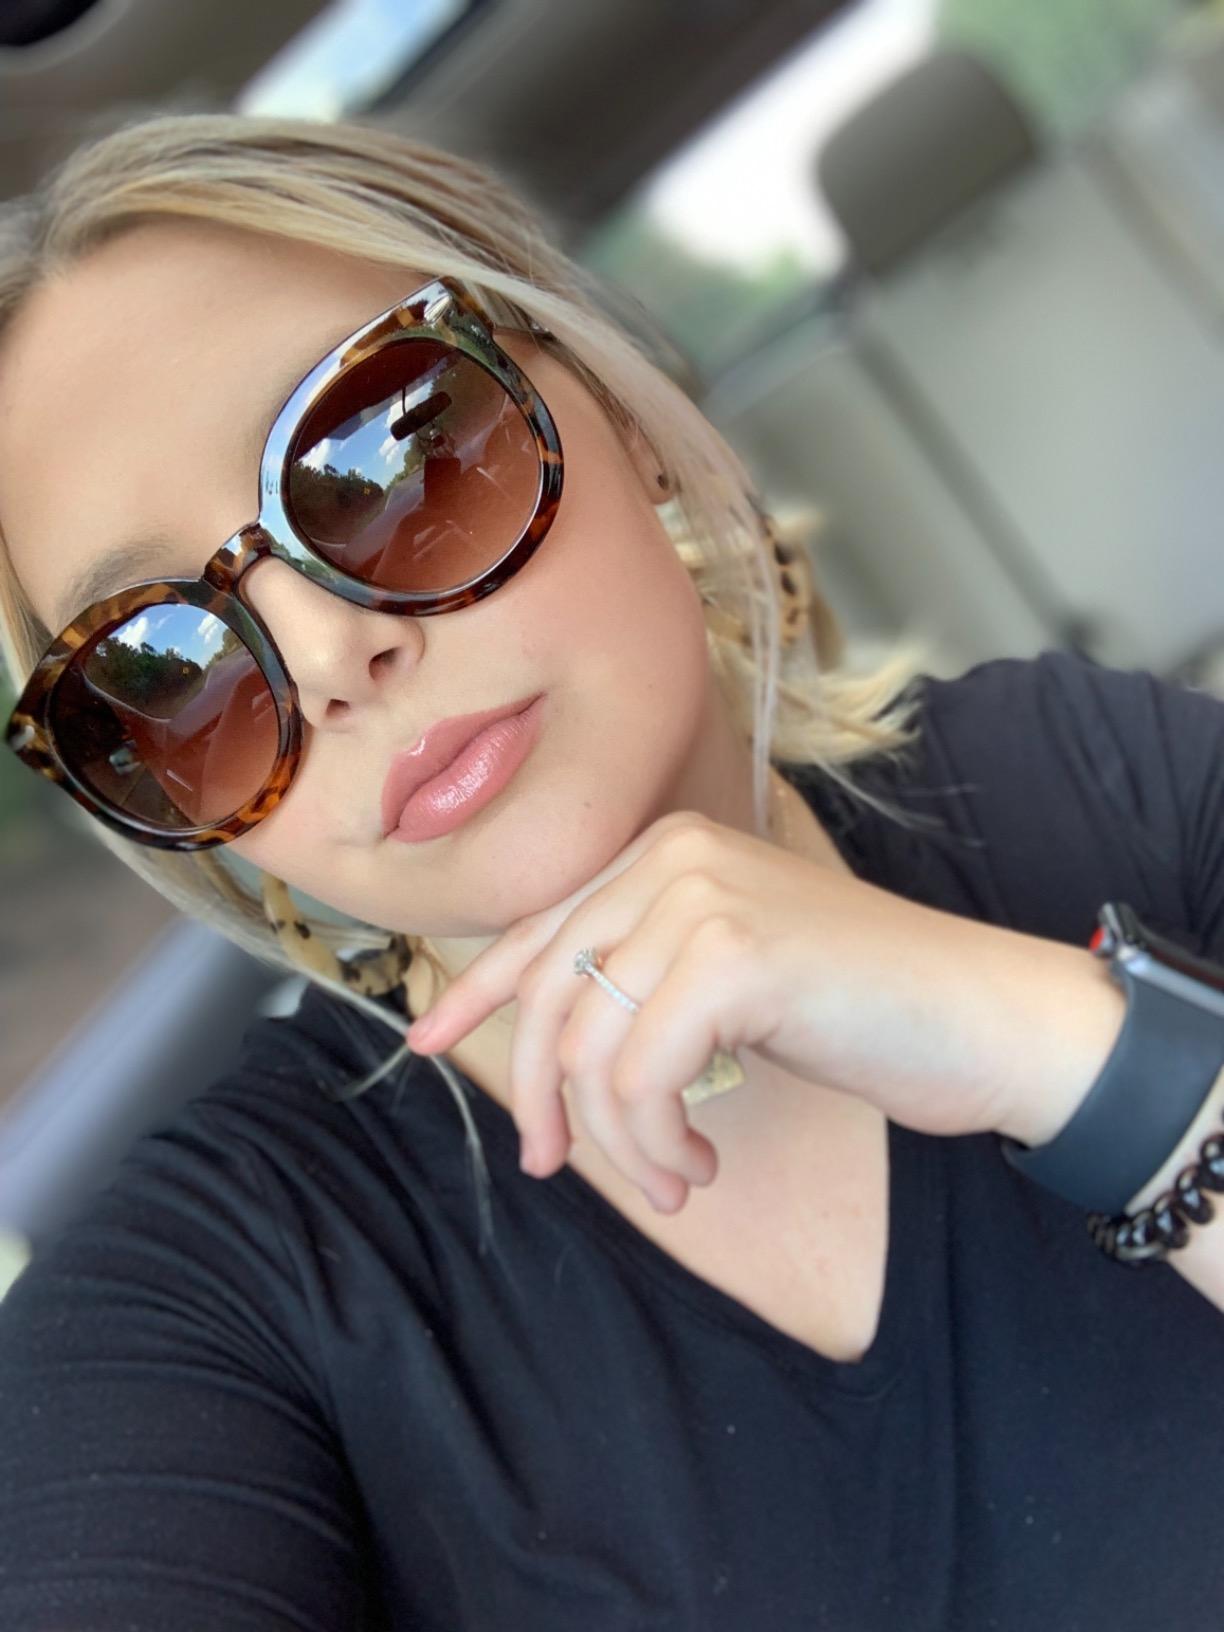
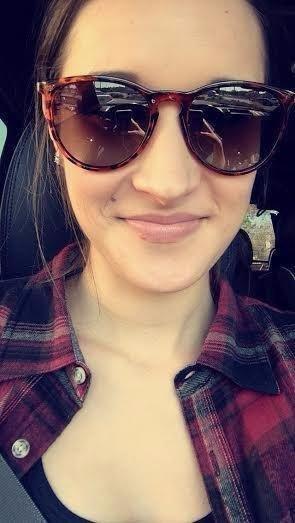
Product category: accessories_sunglasses
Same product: no